Sha Tin Rural Committee

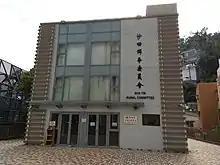
Sha Tin Rural Committee Building in Pai Tau Village.

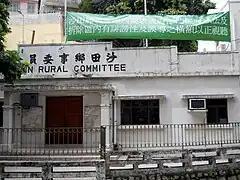
Former Sha Tin Rural Committee Building in Pai Tau Village.

Sha Tin Rural Committee is a rural committee representing the interest of villages in Sha Tin District, Hong Kong.